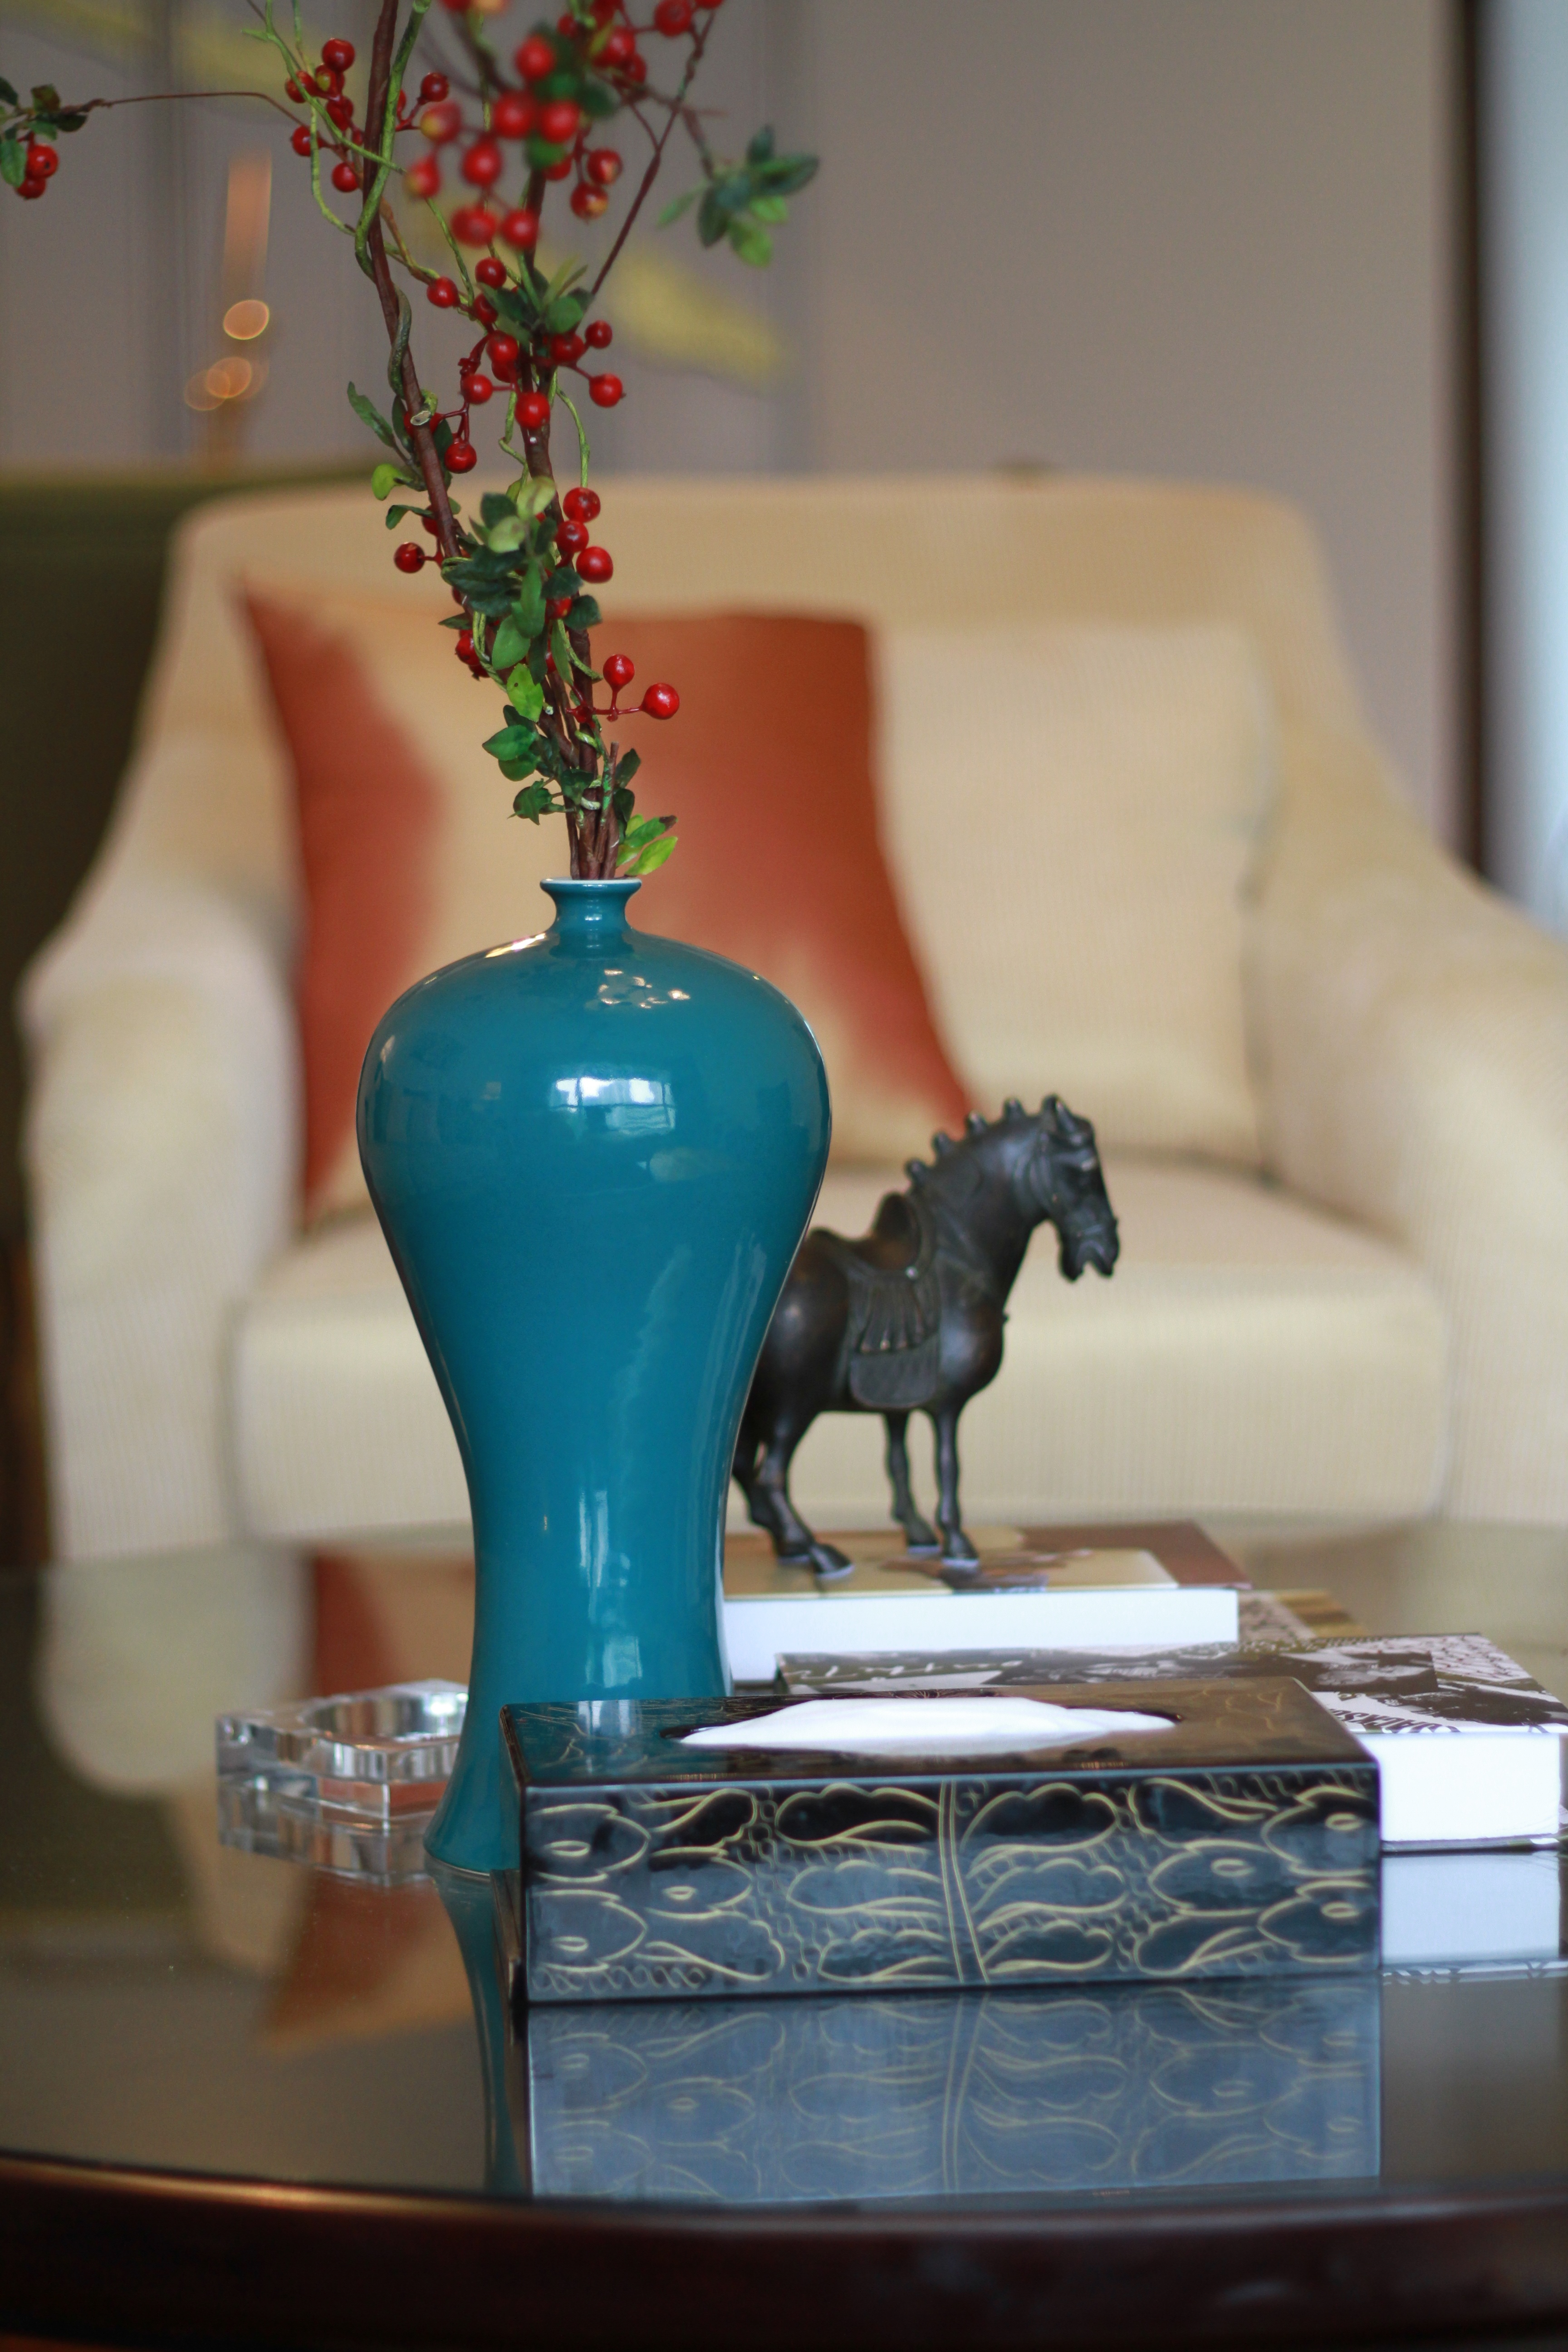
interior, statue, color, ceramic, blue, toy, sculpture, art, figurine, organ, household, soft loading